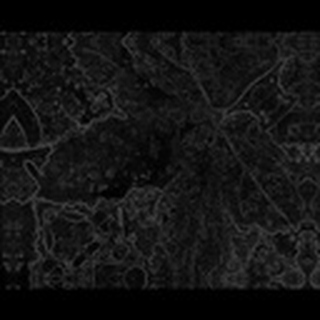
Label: cotton_powdery_mildew